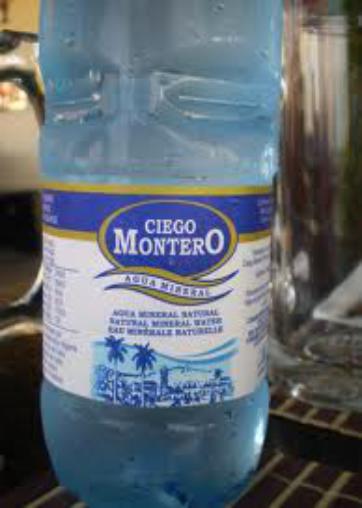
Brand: Ciego Montero
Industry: Food